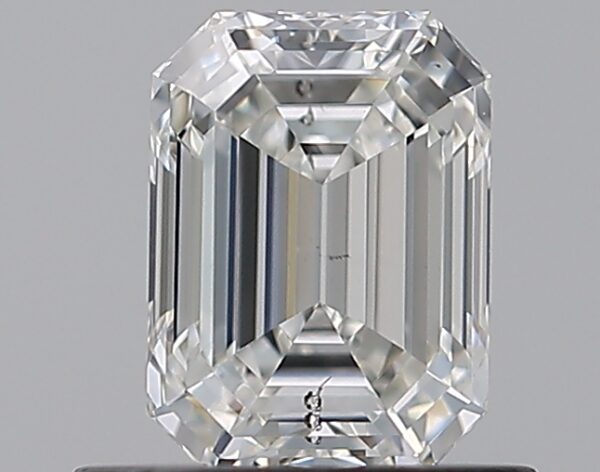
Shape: emerald
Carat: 0.73
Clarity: SI2
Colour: G
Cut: EX
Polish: EX
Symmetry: VG
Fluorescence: N
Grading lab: GIA
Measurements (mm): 5.91 x 4.35 x 2.97